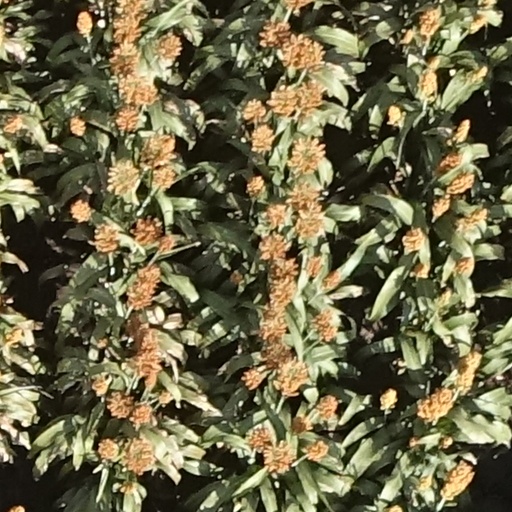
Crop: sorghum